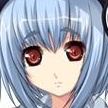
Portrait style: Anime Portrait